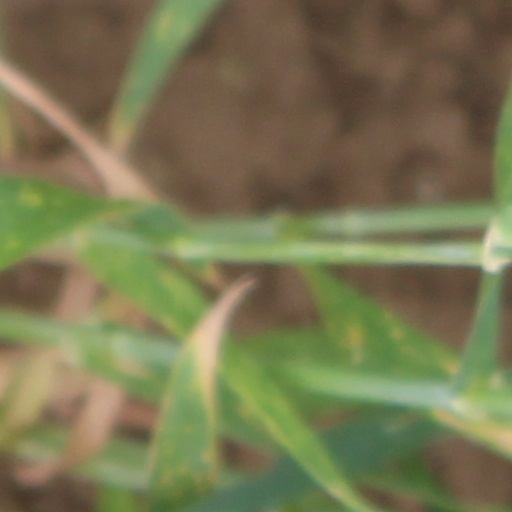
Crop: wheat